Béla Nagy Abodi

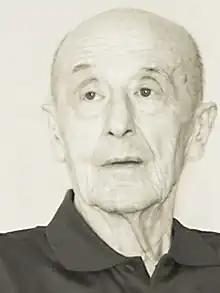
Abodi in 2008

Béla Nagy Abodi (Hungarian: "Abodi Nagy Béla"; 13 July 1918 – 9 December 2012) was a Hungarian painter, and professor of the Academy of Fine Arts in Cluj-Napoca. He studied in the class of Camil Ressu at the Academia de Belle-Arte in Bucharest, and then went to the Hungarian Academy of Fine Arts in Budapest, as a student of István Szőnyi. He served for 5 years in the Hungarian army, and became a war prisoner in USSR. He worked as a teacher at the Academy of Fine Arts in Cluj-Napoca.